Dolmen de Axeitos

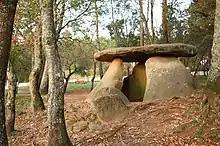
The dolmen in 2008

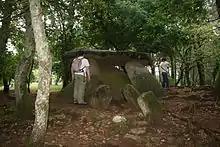

Dolmen de Axeitos is a prehistoric megalithic dolmen just to the northwest of the village , in the parish of , in the municipality of Ribeira, on the Barbanza Peninsula in the estuary of the Ría de Arousa in the Province of A Coruña, Galicia, in northwestern Spain. It is dated to 3600-4000 BC. Because of its historical and archaeological value, on March 11, 1978 it became a registered Bien de Interés Cultural landmark.